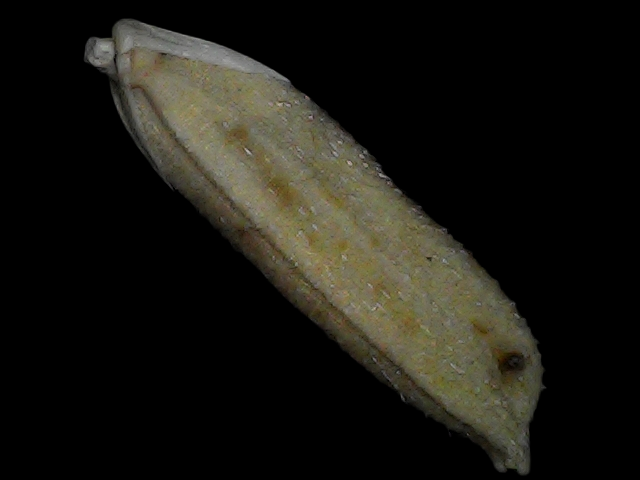
Rice variety: Bd87